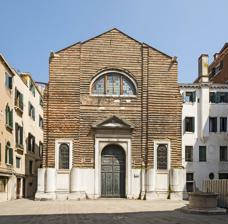
Building: San Giovanni Nuovo, Venice
Country: Italy
Year built: 1762
San Giovanni Nuovo San Giovanni Nuovo façade Religion Affiliation Roman Catholic Province Venice Location Location Venice , Italy Shown within Venice Show map of Venice San Giovanni Nuovo, Venice (Italy) Show map of Italy Geographic coordinates 45°26′08.52″N 12°20′29.76″E / 45.4357000°N 12.3416000°E / 45.4357000; 12.3416000 Architecture Completed 10th century San Giovanni Nuovo (also known as San Zan Novo or San Zaninovo ) is a Roman Catholic church in the campo of the same name, in the sestiere of Castello , Venice, Italy. History A church at the site was present by the 10th century, but the façade, which remains mostly incomplete, was rebuilt in 1762 using designs by Matteo Lucchesi . The interior has a nave defined by Corinthian columns. There are two lateral chapels. The main altar has a canvas depicting St John Evangelist Martyred by boiling in cauldron of oil by Francesco Maggiotto . It is flanked by two smaller paintings, a Sacrifice of Abraham and of Melchisedech , painted by Fabio Canal . In the second lateral chapel is a 14th-century polychrome wood crucifix. The bell-tower dates from the earlier church. Bibliography Giulio Lorenzetti, Venezia e il suo estuario , ristampa 1974, Edizioni Lint Trieste, pag. 320. Derived from Italian Wikipedia entry. Authority control databases International VIAF National Germany